Yekaterinburg

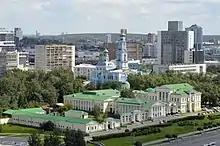

In Yekaterinburg, a large number of print publications are published: about 200 newspapers, the most read being the "Ural Worker", "Vecherny Yekaterinburg", "Oblastnaya Gazeta", and "For Change!", and 70 magazines, with most read being "Red Burda" and "I'm Buying".